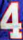
Number: 4